Charmian Campbell

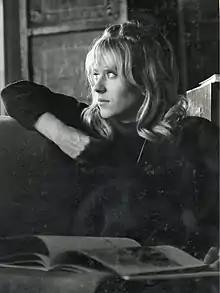

Charmian Campbell (born Charmian Rachel Montagu Douglas Scott; 18 July 1942 – 5 April 2009) was a British socialite and artist.